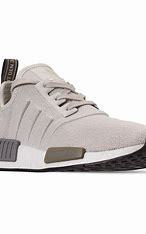
Brand: adidas
Model: NMD_R1 Athletic